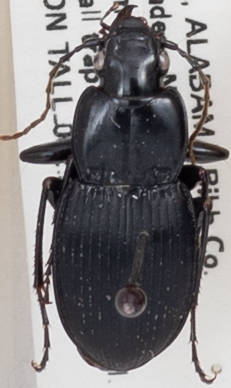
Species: Cyclotrachelus convivus
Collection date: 2019-09-04
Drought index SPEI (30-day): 1.038
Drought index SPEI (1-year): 0.966
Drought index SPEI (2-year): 0.594